Kyiv Independence Day Parade

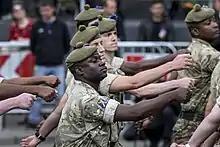
The Royal Regiment of Scotland.

The 2018 parade took place on the occasion of the 27th anniversary of Ukraine's independence, as well as the centennial anniversary of the founding of the Ukrainian People's Republic. The parade was expected to demonstrate more than 200 new models military hardware in the mobile column.